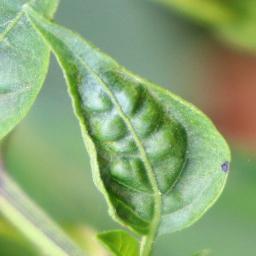
Label: mites_and_trips